Pankration

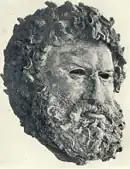
Bronze portrait of a pankratiast

The straight kick with the bottom of the foot to the stomach (/ – or , "kicking in the stomach") was apparently a common technique, given the number of depictions of such kicks on vases. This type of kick is mentioned by Lucian.